Taw Kyi Kan

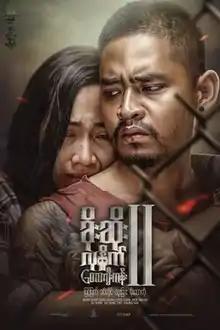
Film Poster

Khoe Soe Lu Hnite 2: Taw Kyi Kan is a 2017 Burmese action-drama film, directed by Steel (Dwe Myittar) starring Myint Myat, Khin Hlaing, Htoo Char and Moe Hay Ko. It is the second movie of "Khoe Soe Lu Hnite" film series. The film, produced by Moe Film Production premiered in Myanmar on December 22, 2017.